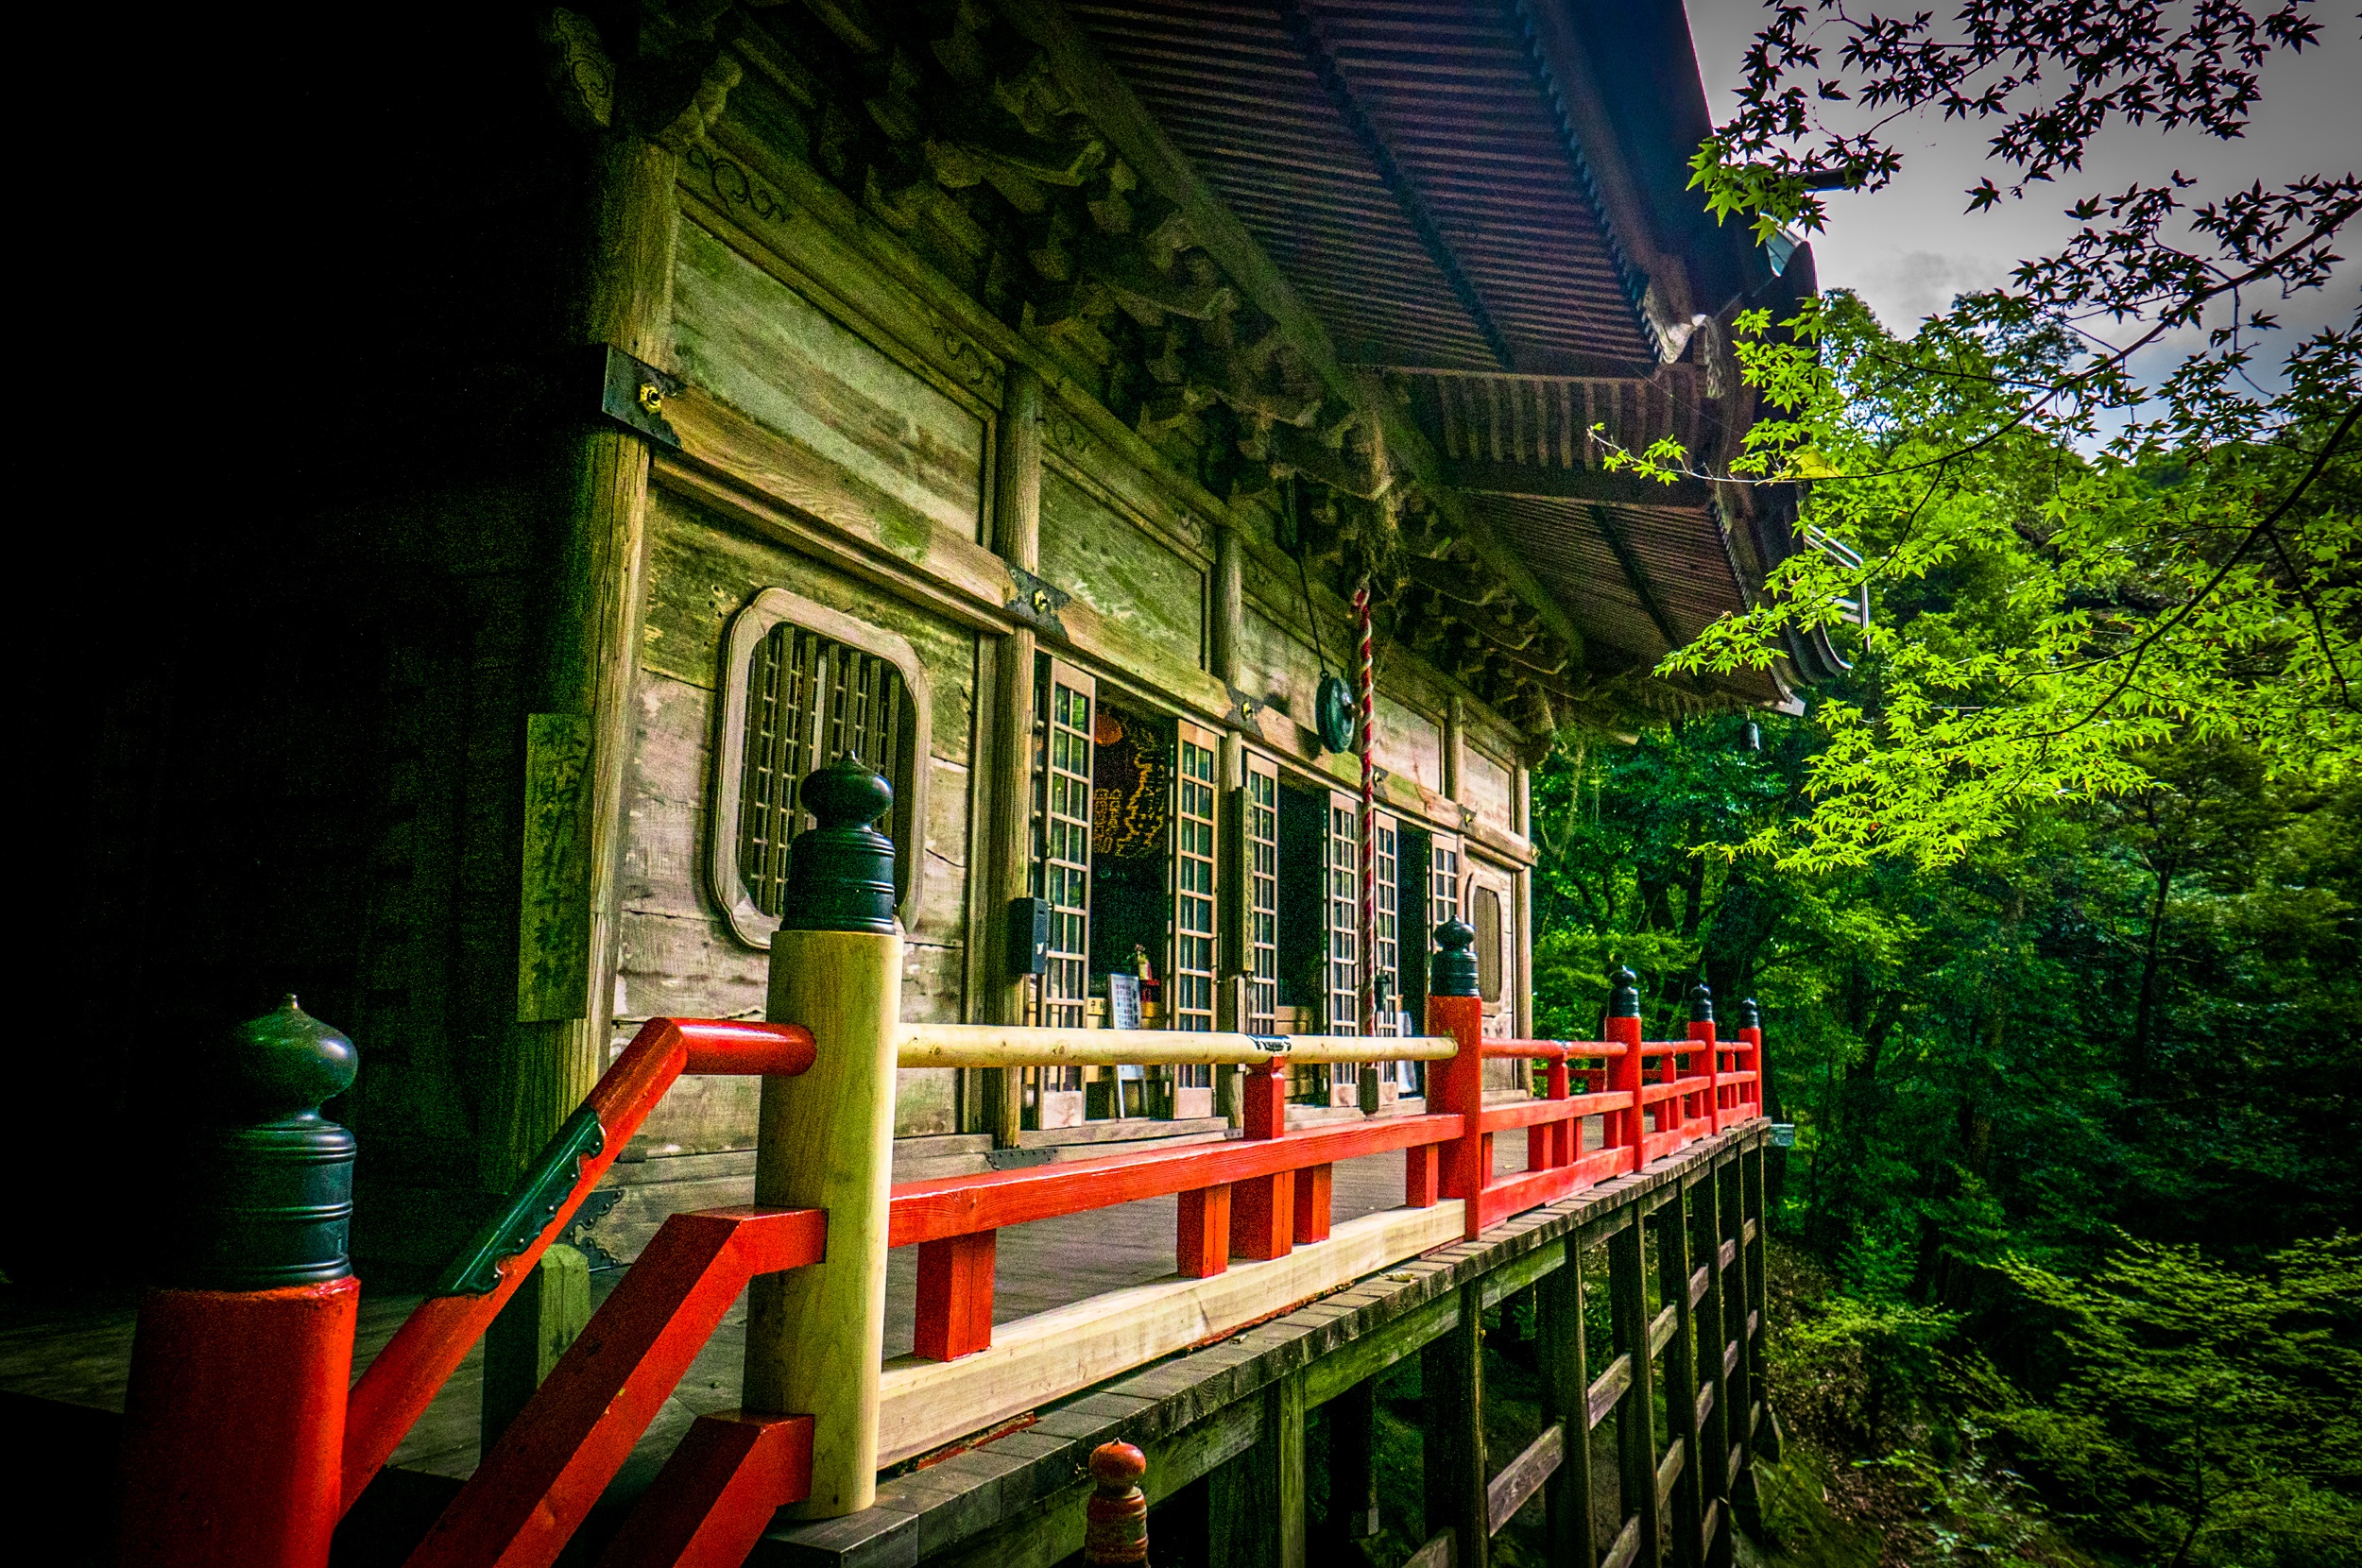
night, flower, transport, vehicle, park, landmark, public transport, urban area, rolling stock